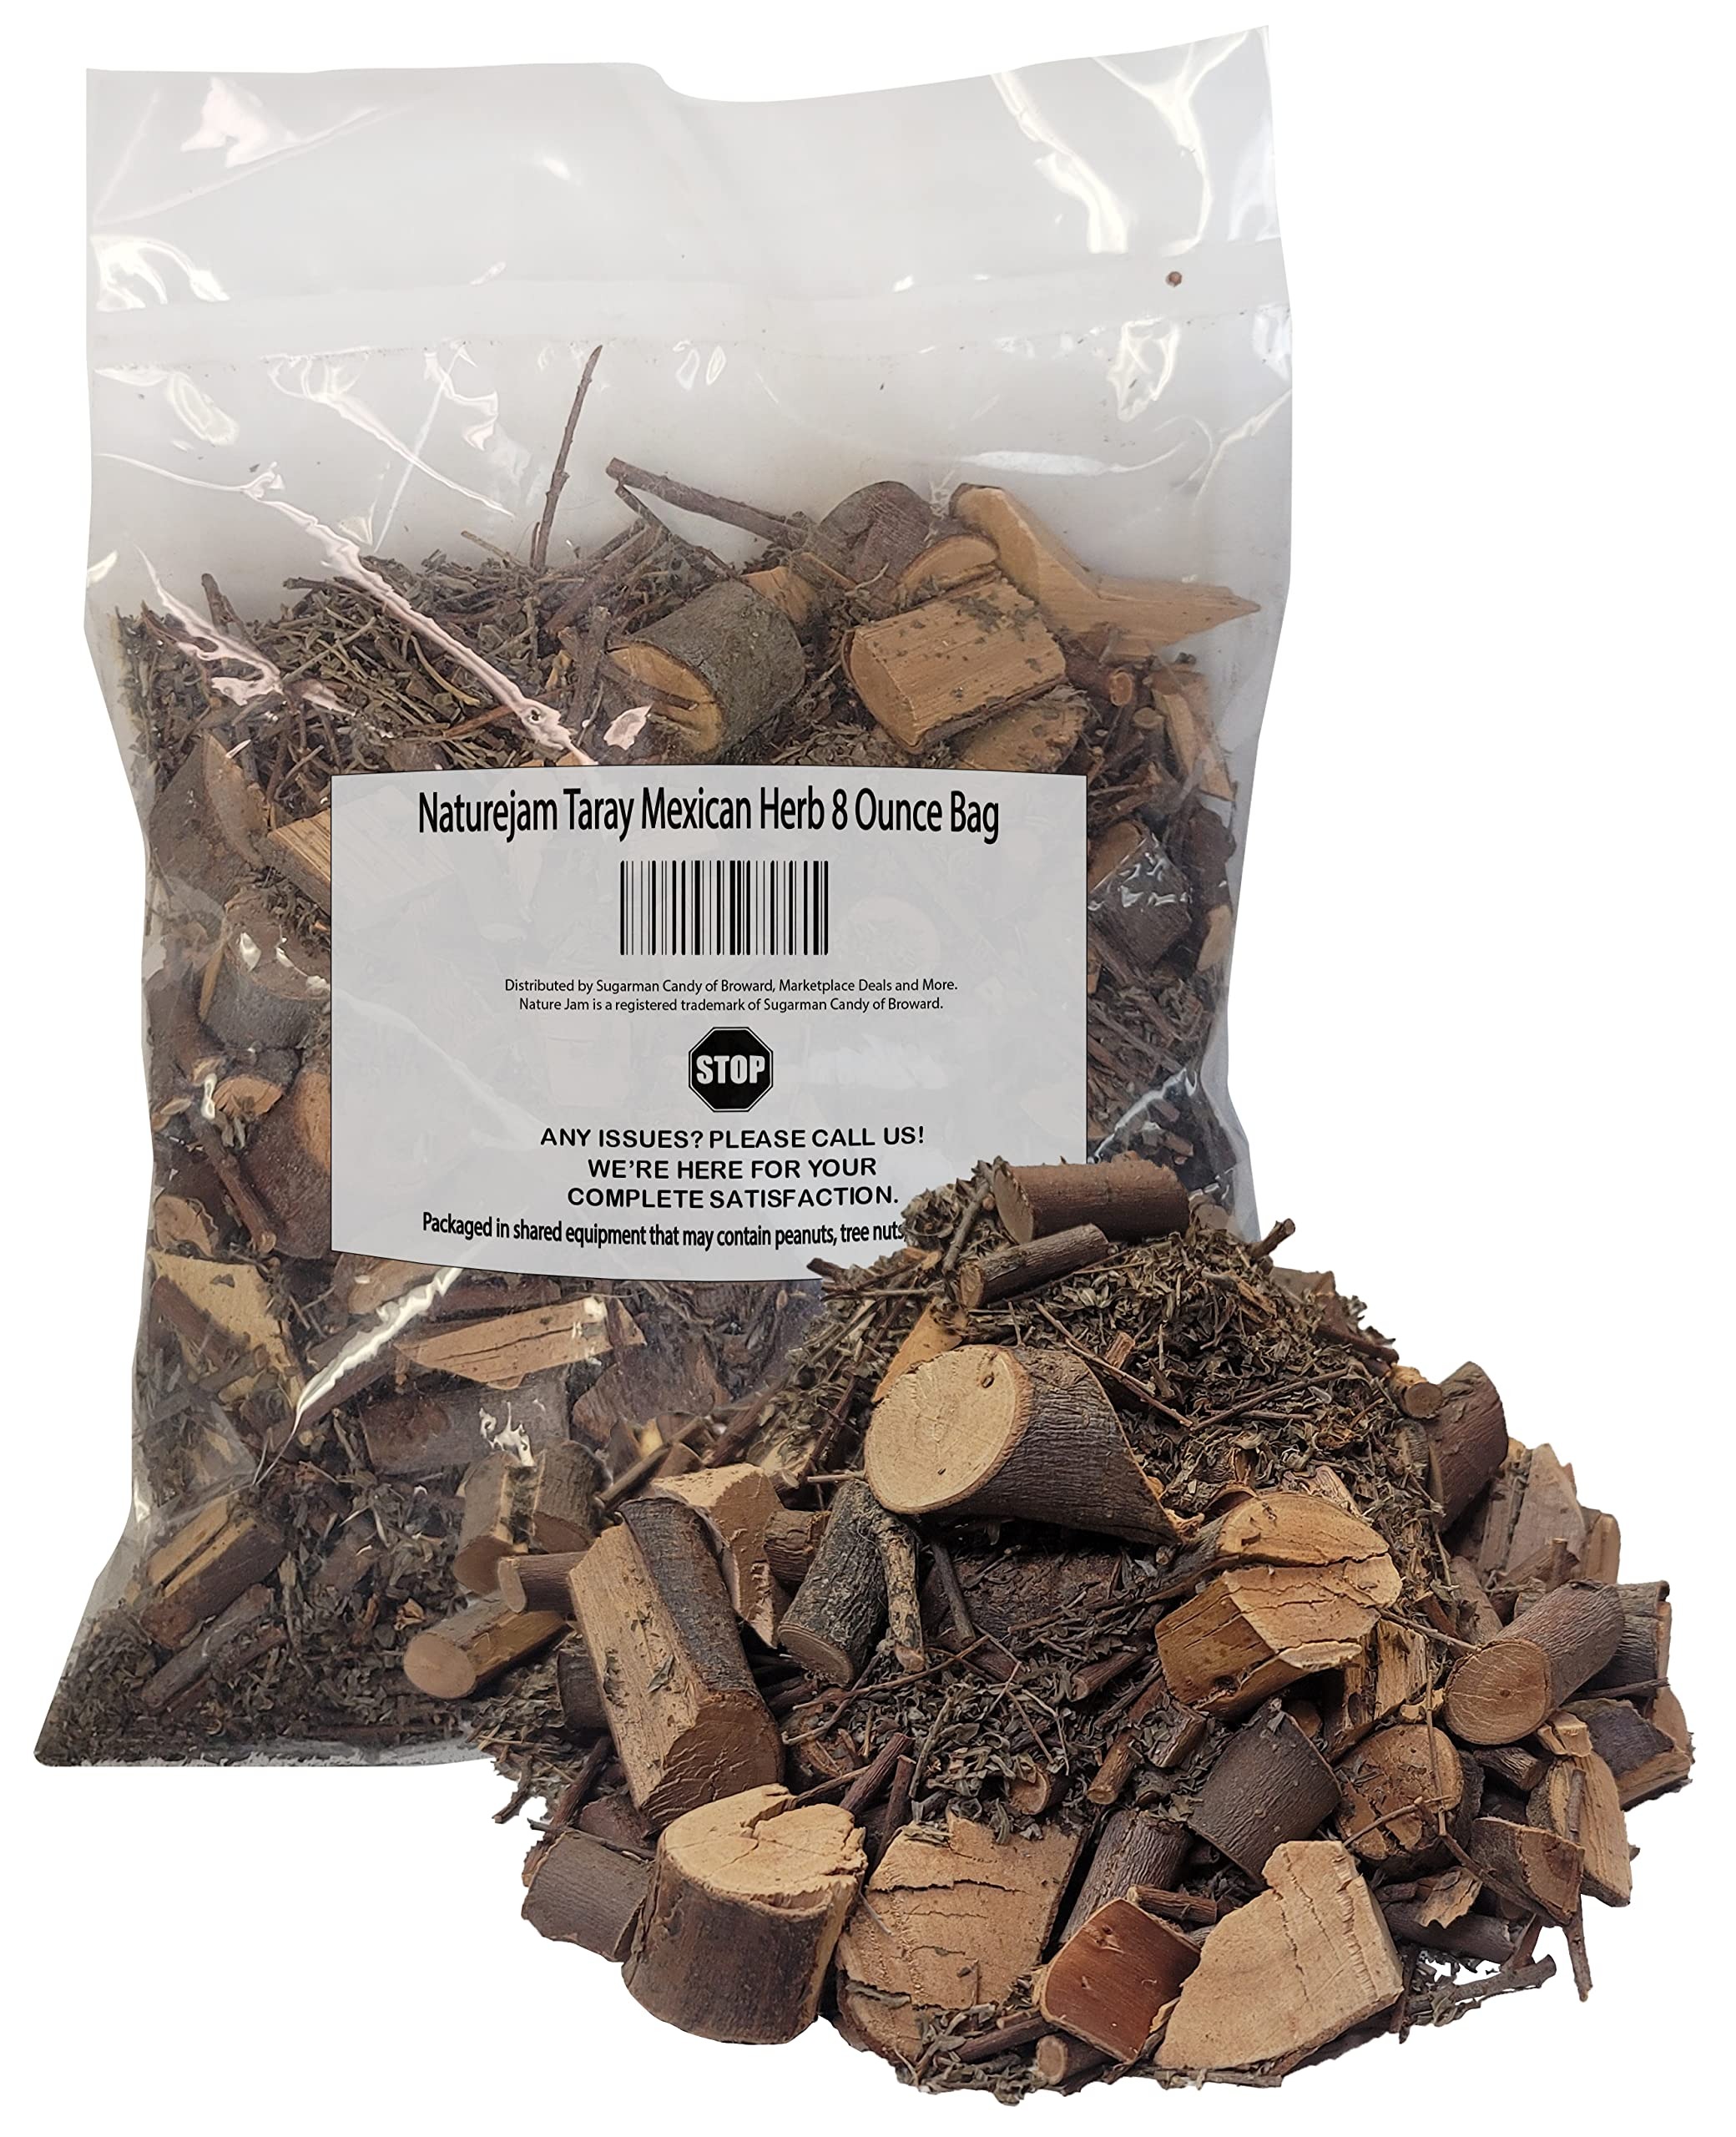
Item Name: Naturejam Taray Mexican Herb 8 Ounce Bag-100% Natural Wildcraft-No Processing Aka Tamarix Dioica, Tamarisk, Sea Cedar, Tamarin
Bullet Point 1: The Bark Can Be Used For Tea, Sweetened With Your Prefered Sweetener
Bullet Point 2: Traditional Preparations Of Pirul Include Added To Culinary Dishes Such As Gruels, Also Syrups And As An Additive With Other Herbs And Spices.
Bullet Point 3: The Salt Cedar Grows Well In The Middle East, In Asia And In Various Parts Of Africa Too.
Bullet Point 4: 100% Wildcrafted-No Processing-Mexican
Bullet Point 5: Botanical Name: Tamarix Dioica, Common Names: Tamarisk, Sea Cedar, Tamarin
Product Description: Precautions: Consult Your Doctor First Before Taking If You are Nursing, Pregnant or On Medications. This product is not intended to to diagnose, treat, cure or prevent any disease. These Statements have not been evaluated by the Food and Drug Administration."
Value: 8.0
Unit: Ounce

Price: 13.99